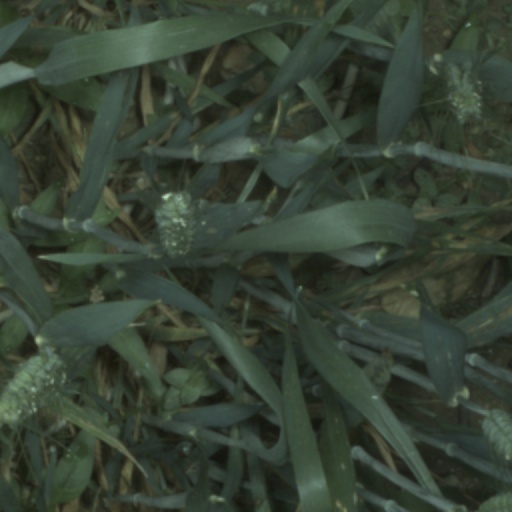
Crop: wheat